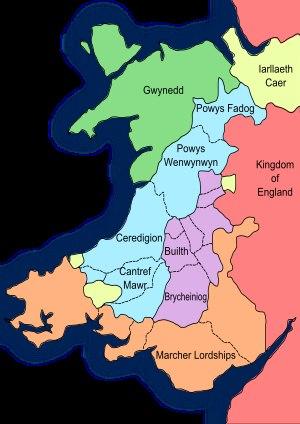
Édouard Iᵉʳ, surnommé Longshanks ou Malleus Scottorum, est duc d'Aquitaine, roi d'Angleterre et seigneur d'Irlande de 1272 à 1307.
La conquête du pays de Galles par Édouard Iᵉʳ, parfois appelée conquête édouardienne du pays de Galles pour la distinguer de l'invasion normande du pays de Galles, a eu lieu entre 1277 et 1283. Elle s'est achevée par la défaite et l'annexion de la principauté du pays de Galles et des autres principautés galloises par Édouard Iᵉʳ d'Angleterre.
Le traité de Montgomery est un traité conclu entre le roi d'Angleterre Henri III et le prince de Galles Llywelyn ap Gruffudd. Il a été signé le 29 septembre 1267 dans le Montgomeryshire.